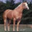
Label: horse